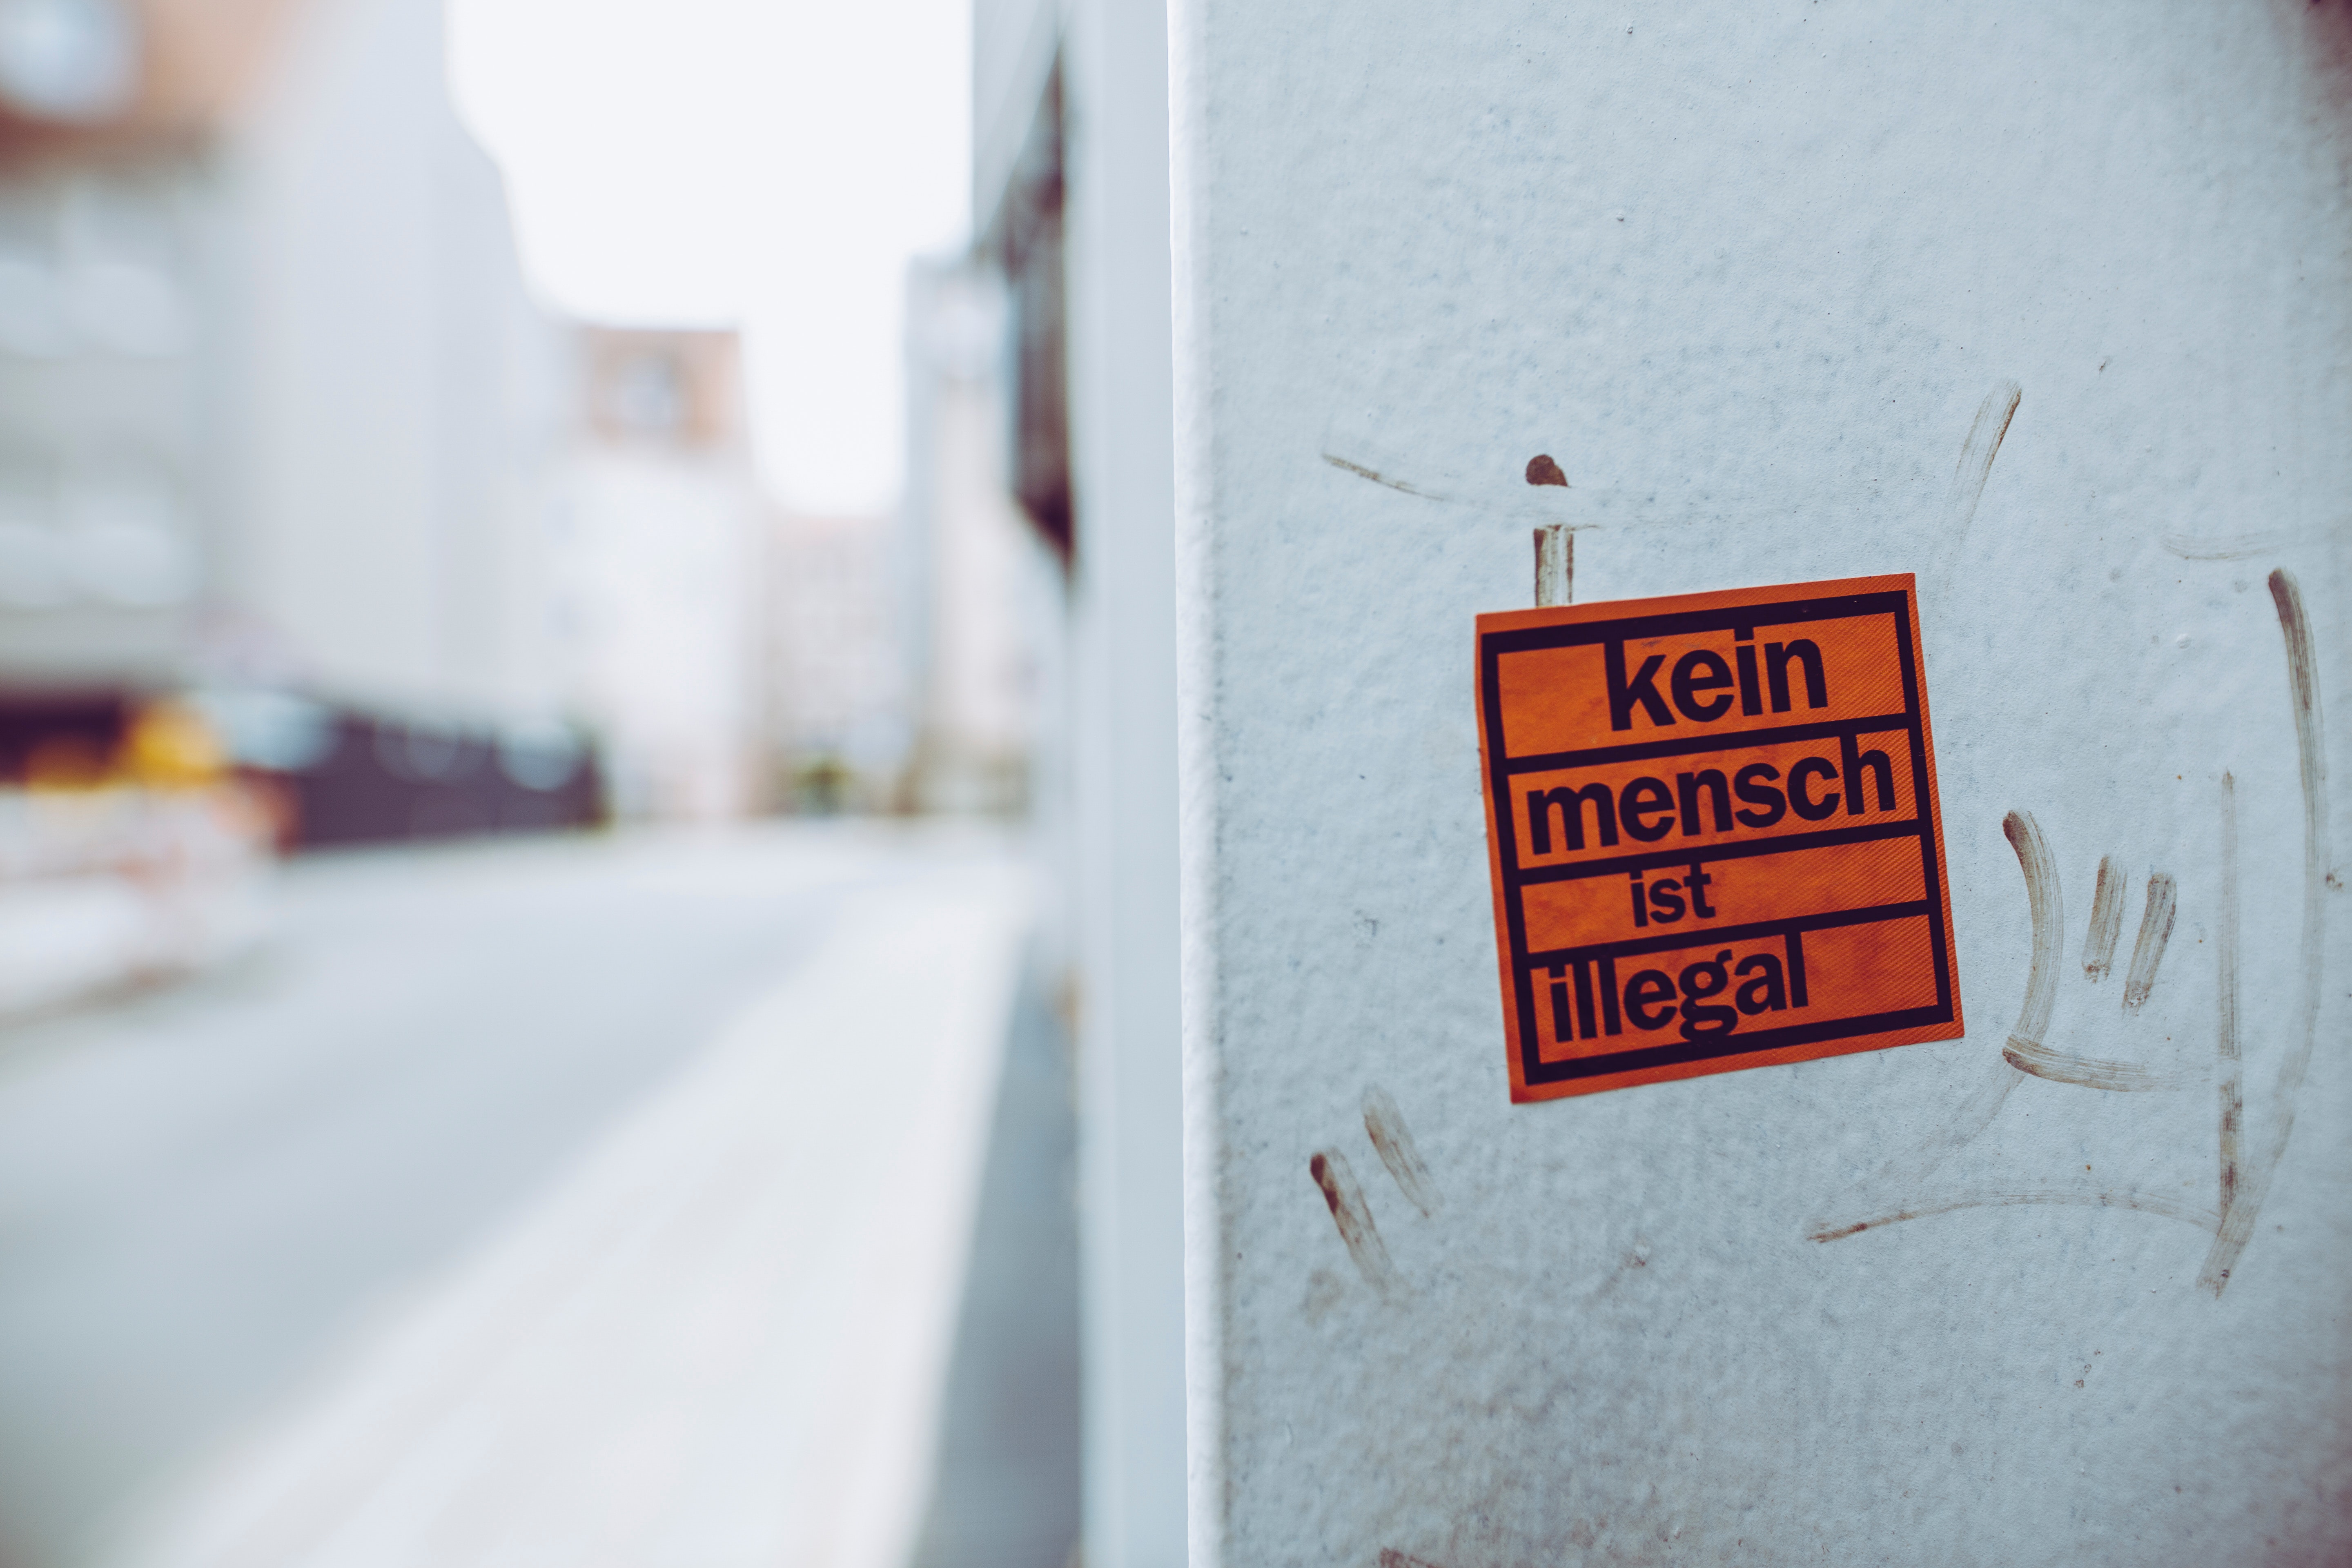
text, wall, yellow, line, font, street, signage, road, photography, sign, city, art